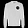
Label: Pullover